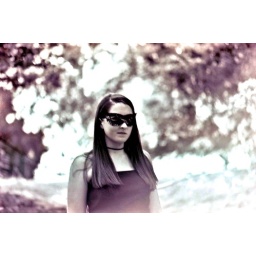
This was on black and white film. Just by saturating and color shifting, I got somewhat real tones.